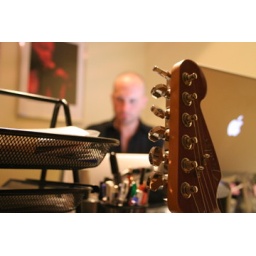
My friend Werner in his home office / studio